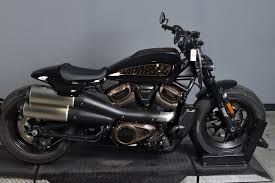
Vehicle type: Motorcycles